L'Opinion publique

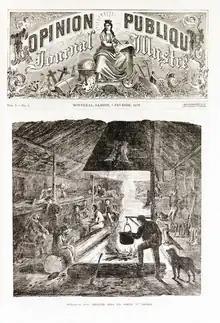

L'Opinion publique was a weekly illustrated magazine published in Montreal from 1870 to 1883 by George-Édouard Desbarats. It is considered to be the first French-language illustrated newspaper in Canada.